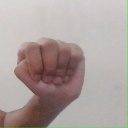
अक्षर: ठ